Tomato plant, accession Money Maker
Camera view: tilt-top (135 deg); turntable rotation: 30 degrees
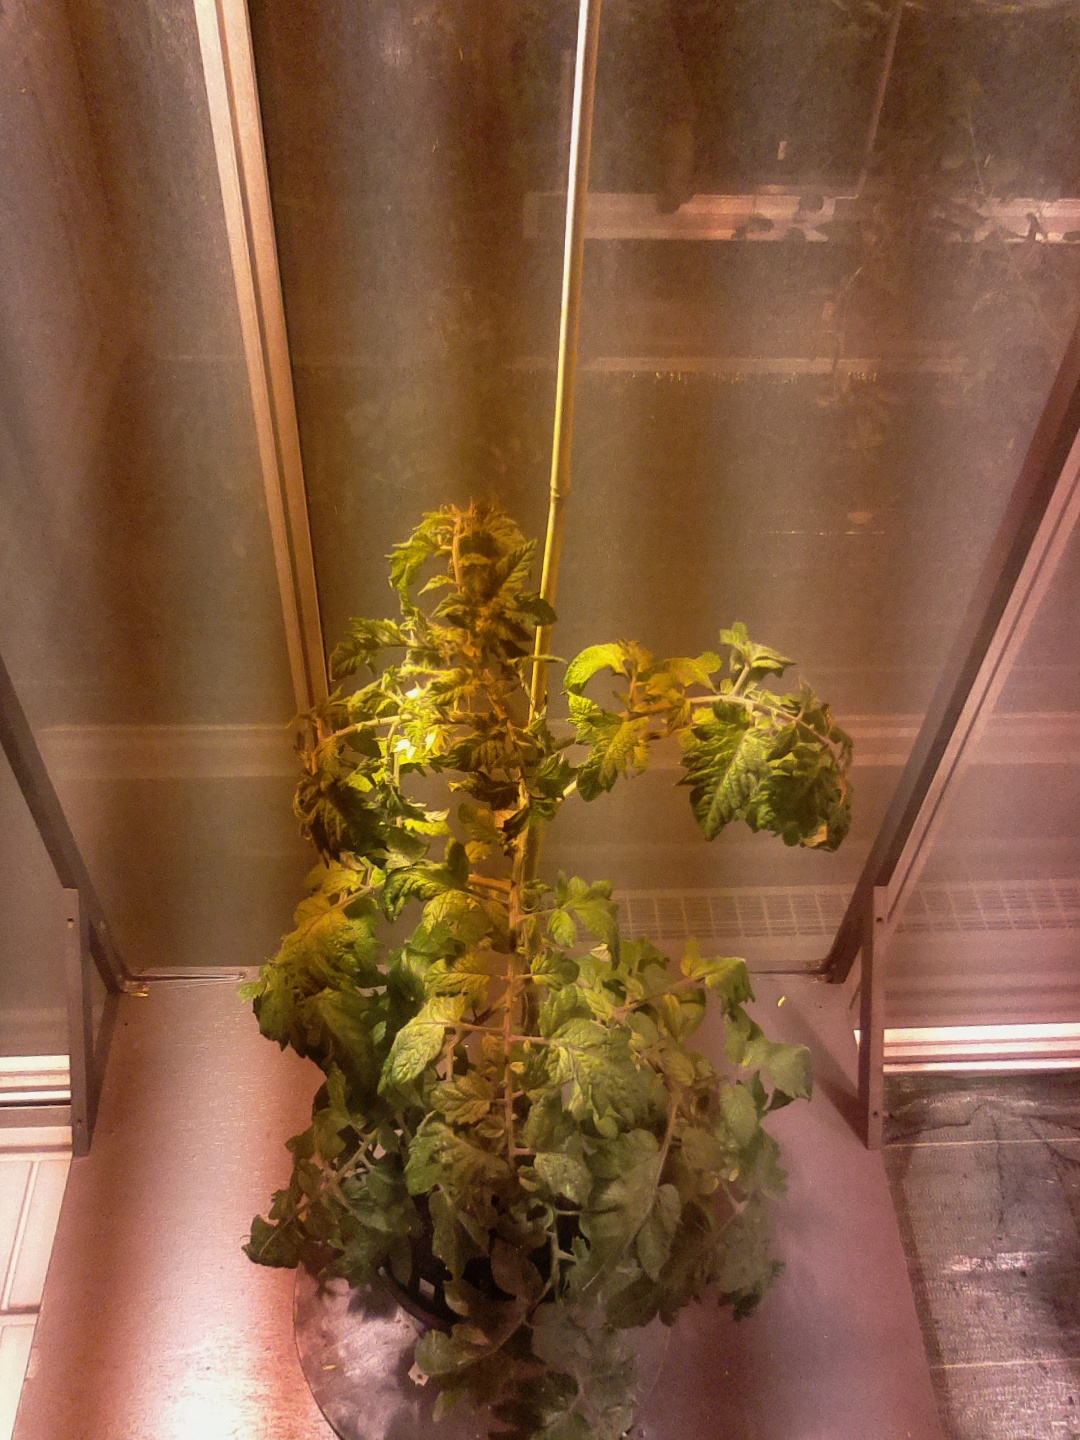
BBCH growth stage 69: End of flowering, 90%-100% of flowers open, more petals falling